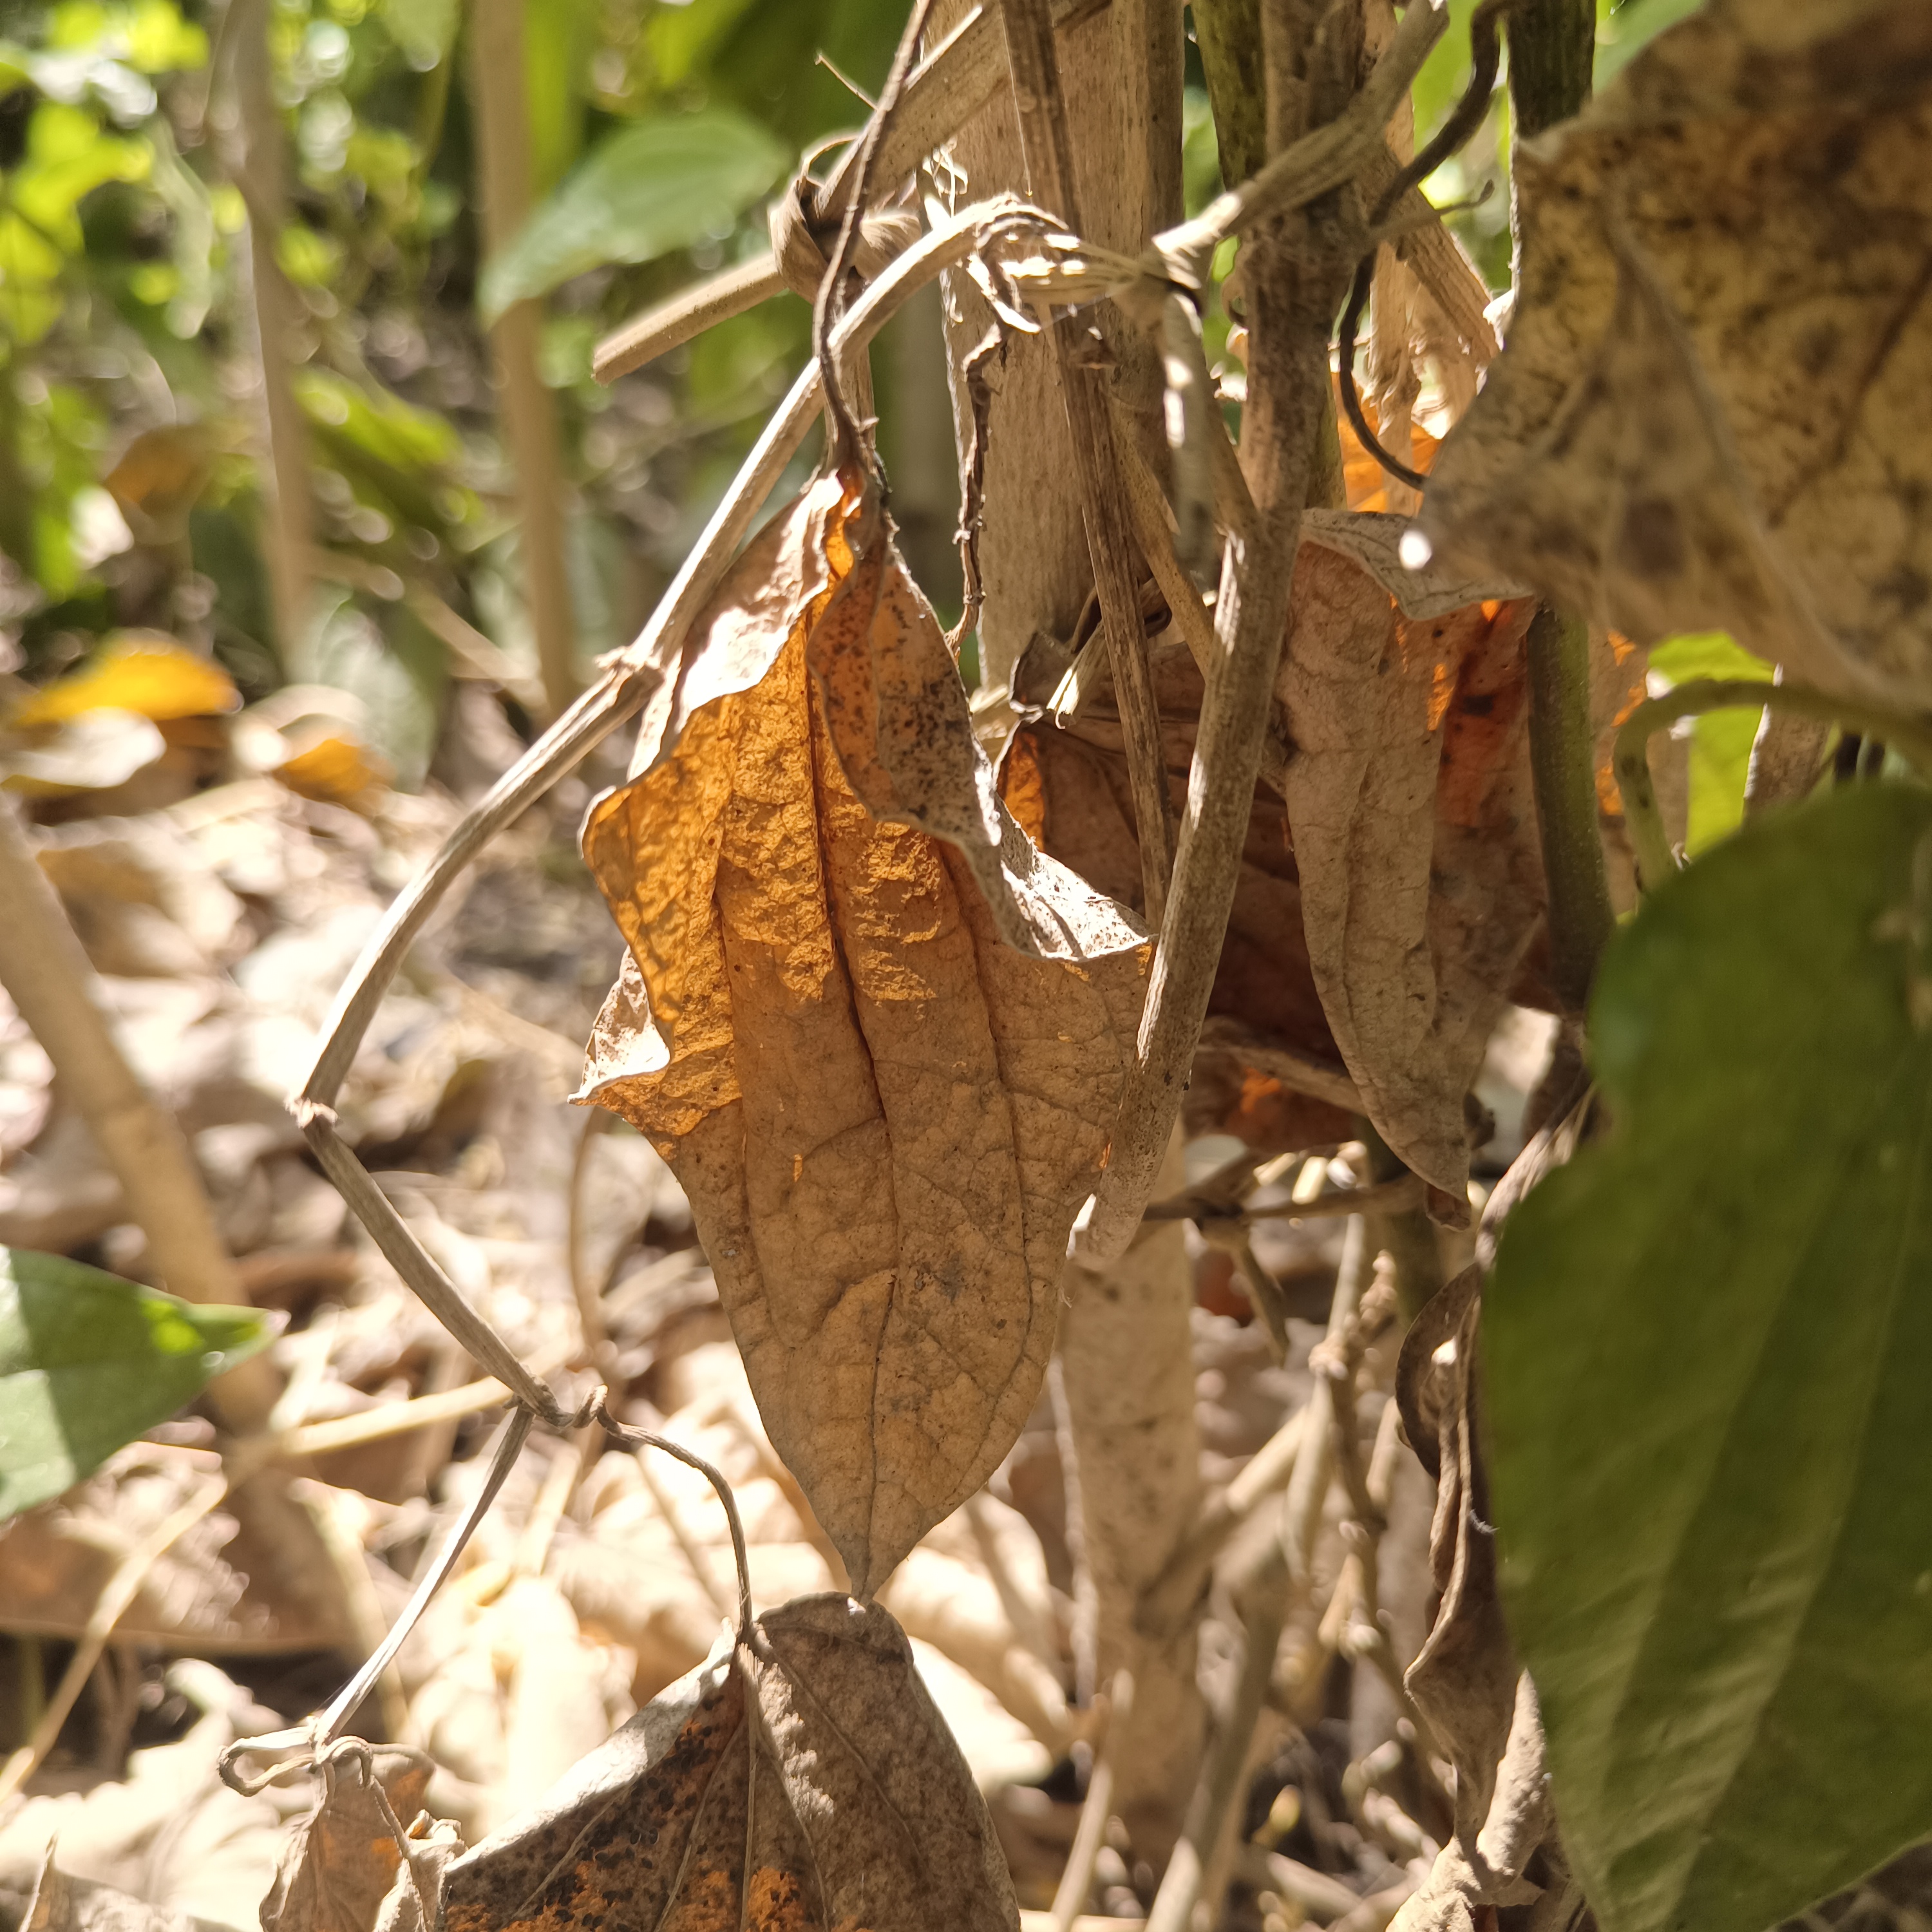
Label: Dried